Football Italia

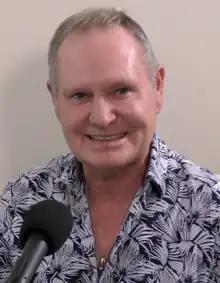
Paul Gascoigne's 1992 transfer to Lazio was a major factor for the show's launch.

Television production company Chrysalis had worked with Paul Gascoigne on a documentary about his return from injury called "Gascoigne – The Fightback". Afterwards, Gascoigne said to producer Neil Duncanson that it was a shame that British viewers would be unable to see his Serie A games. England players David Platt and Des Walker were also with Serie A clubs at the time. Chrysalis approached the Italian Football Federation regarding UK broadcast rights for the Lazio games. The Federation were unwilling to offer the rights to just Lazio's games, but encouraged a bid for the rights to show all Serie A games. Channel 4 outbid Sky to take the UK rights for Serie A. This also involved negotiations between Channel 4 and RAI, the holder of the league's international rights for 1992–93.